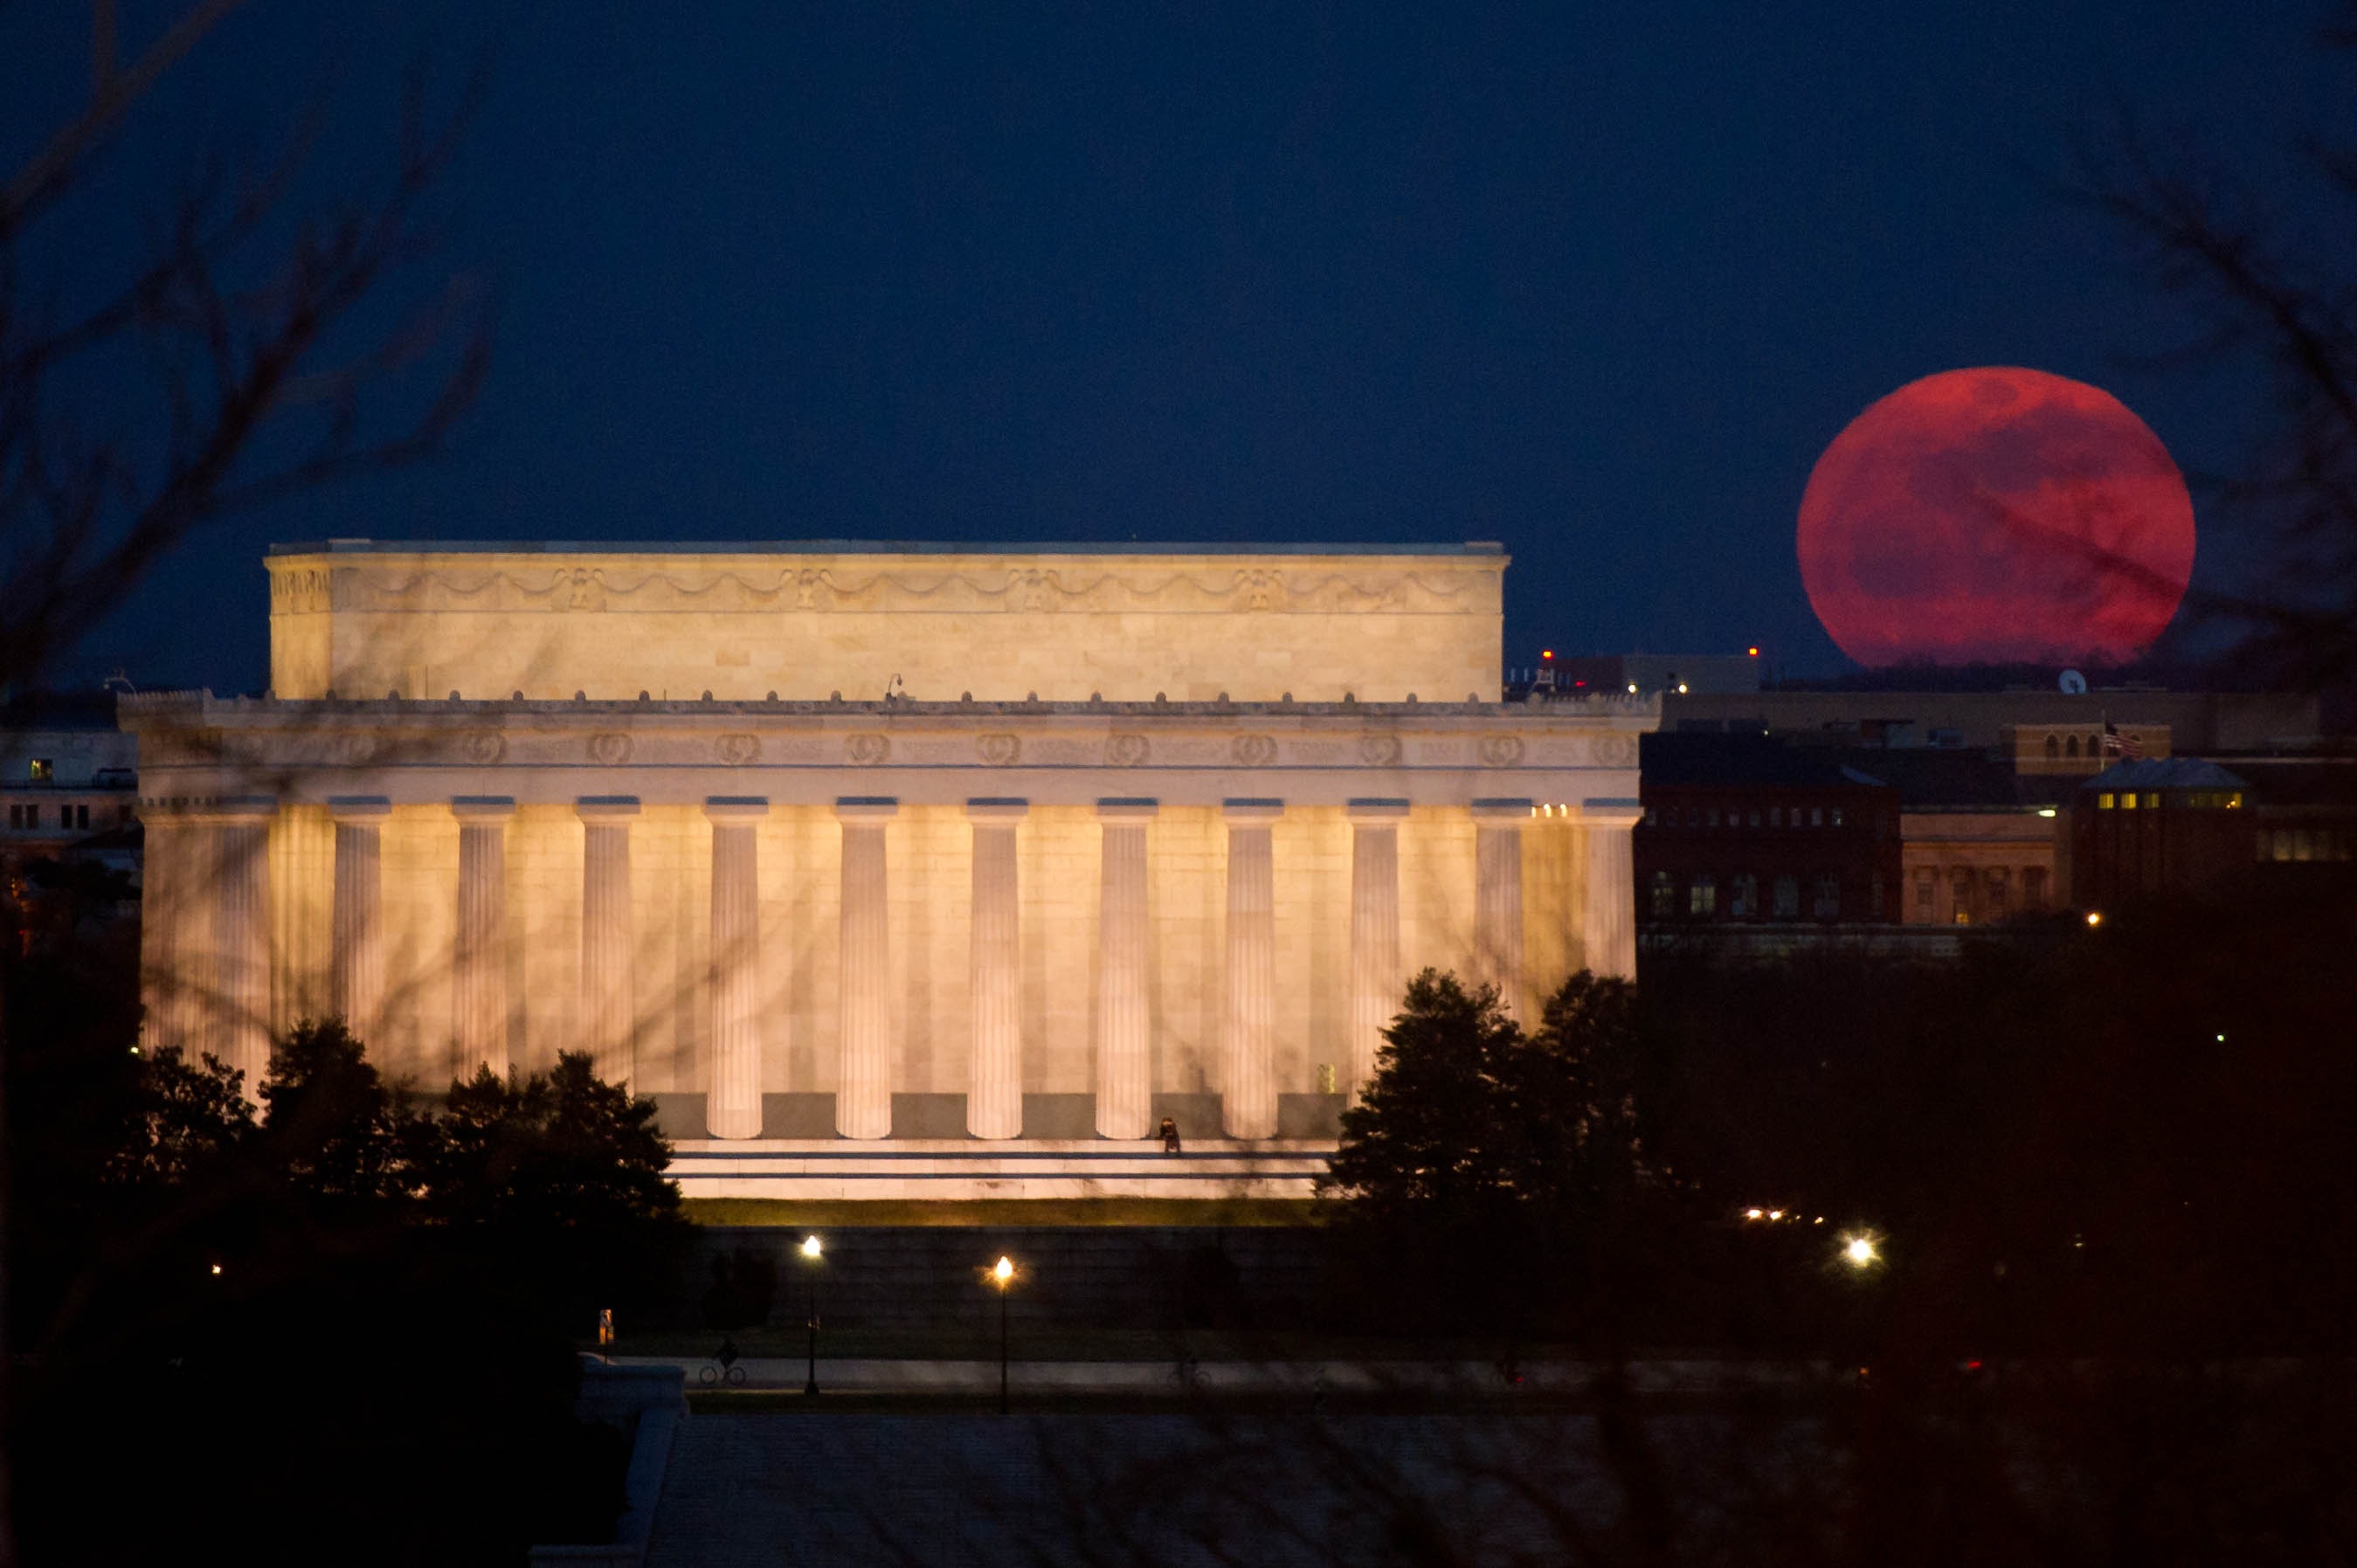
light, architecture, sky, night, city, urban, monument, dusk, evening, reflection, landmark, darkness, lighting, trees, theatre, lights, clouds, beautiful, silhouettes, cities, washington dc, jefferson memorial, atmosphere of earth, red moon